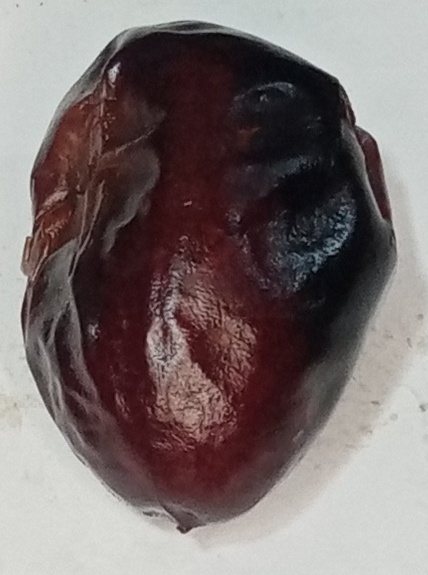
Variety: kupro
Size: large
Grade: grade-3